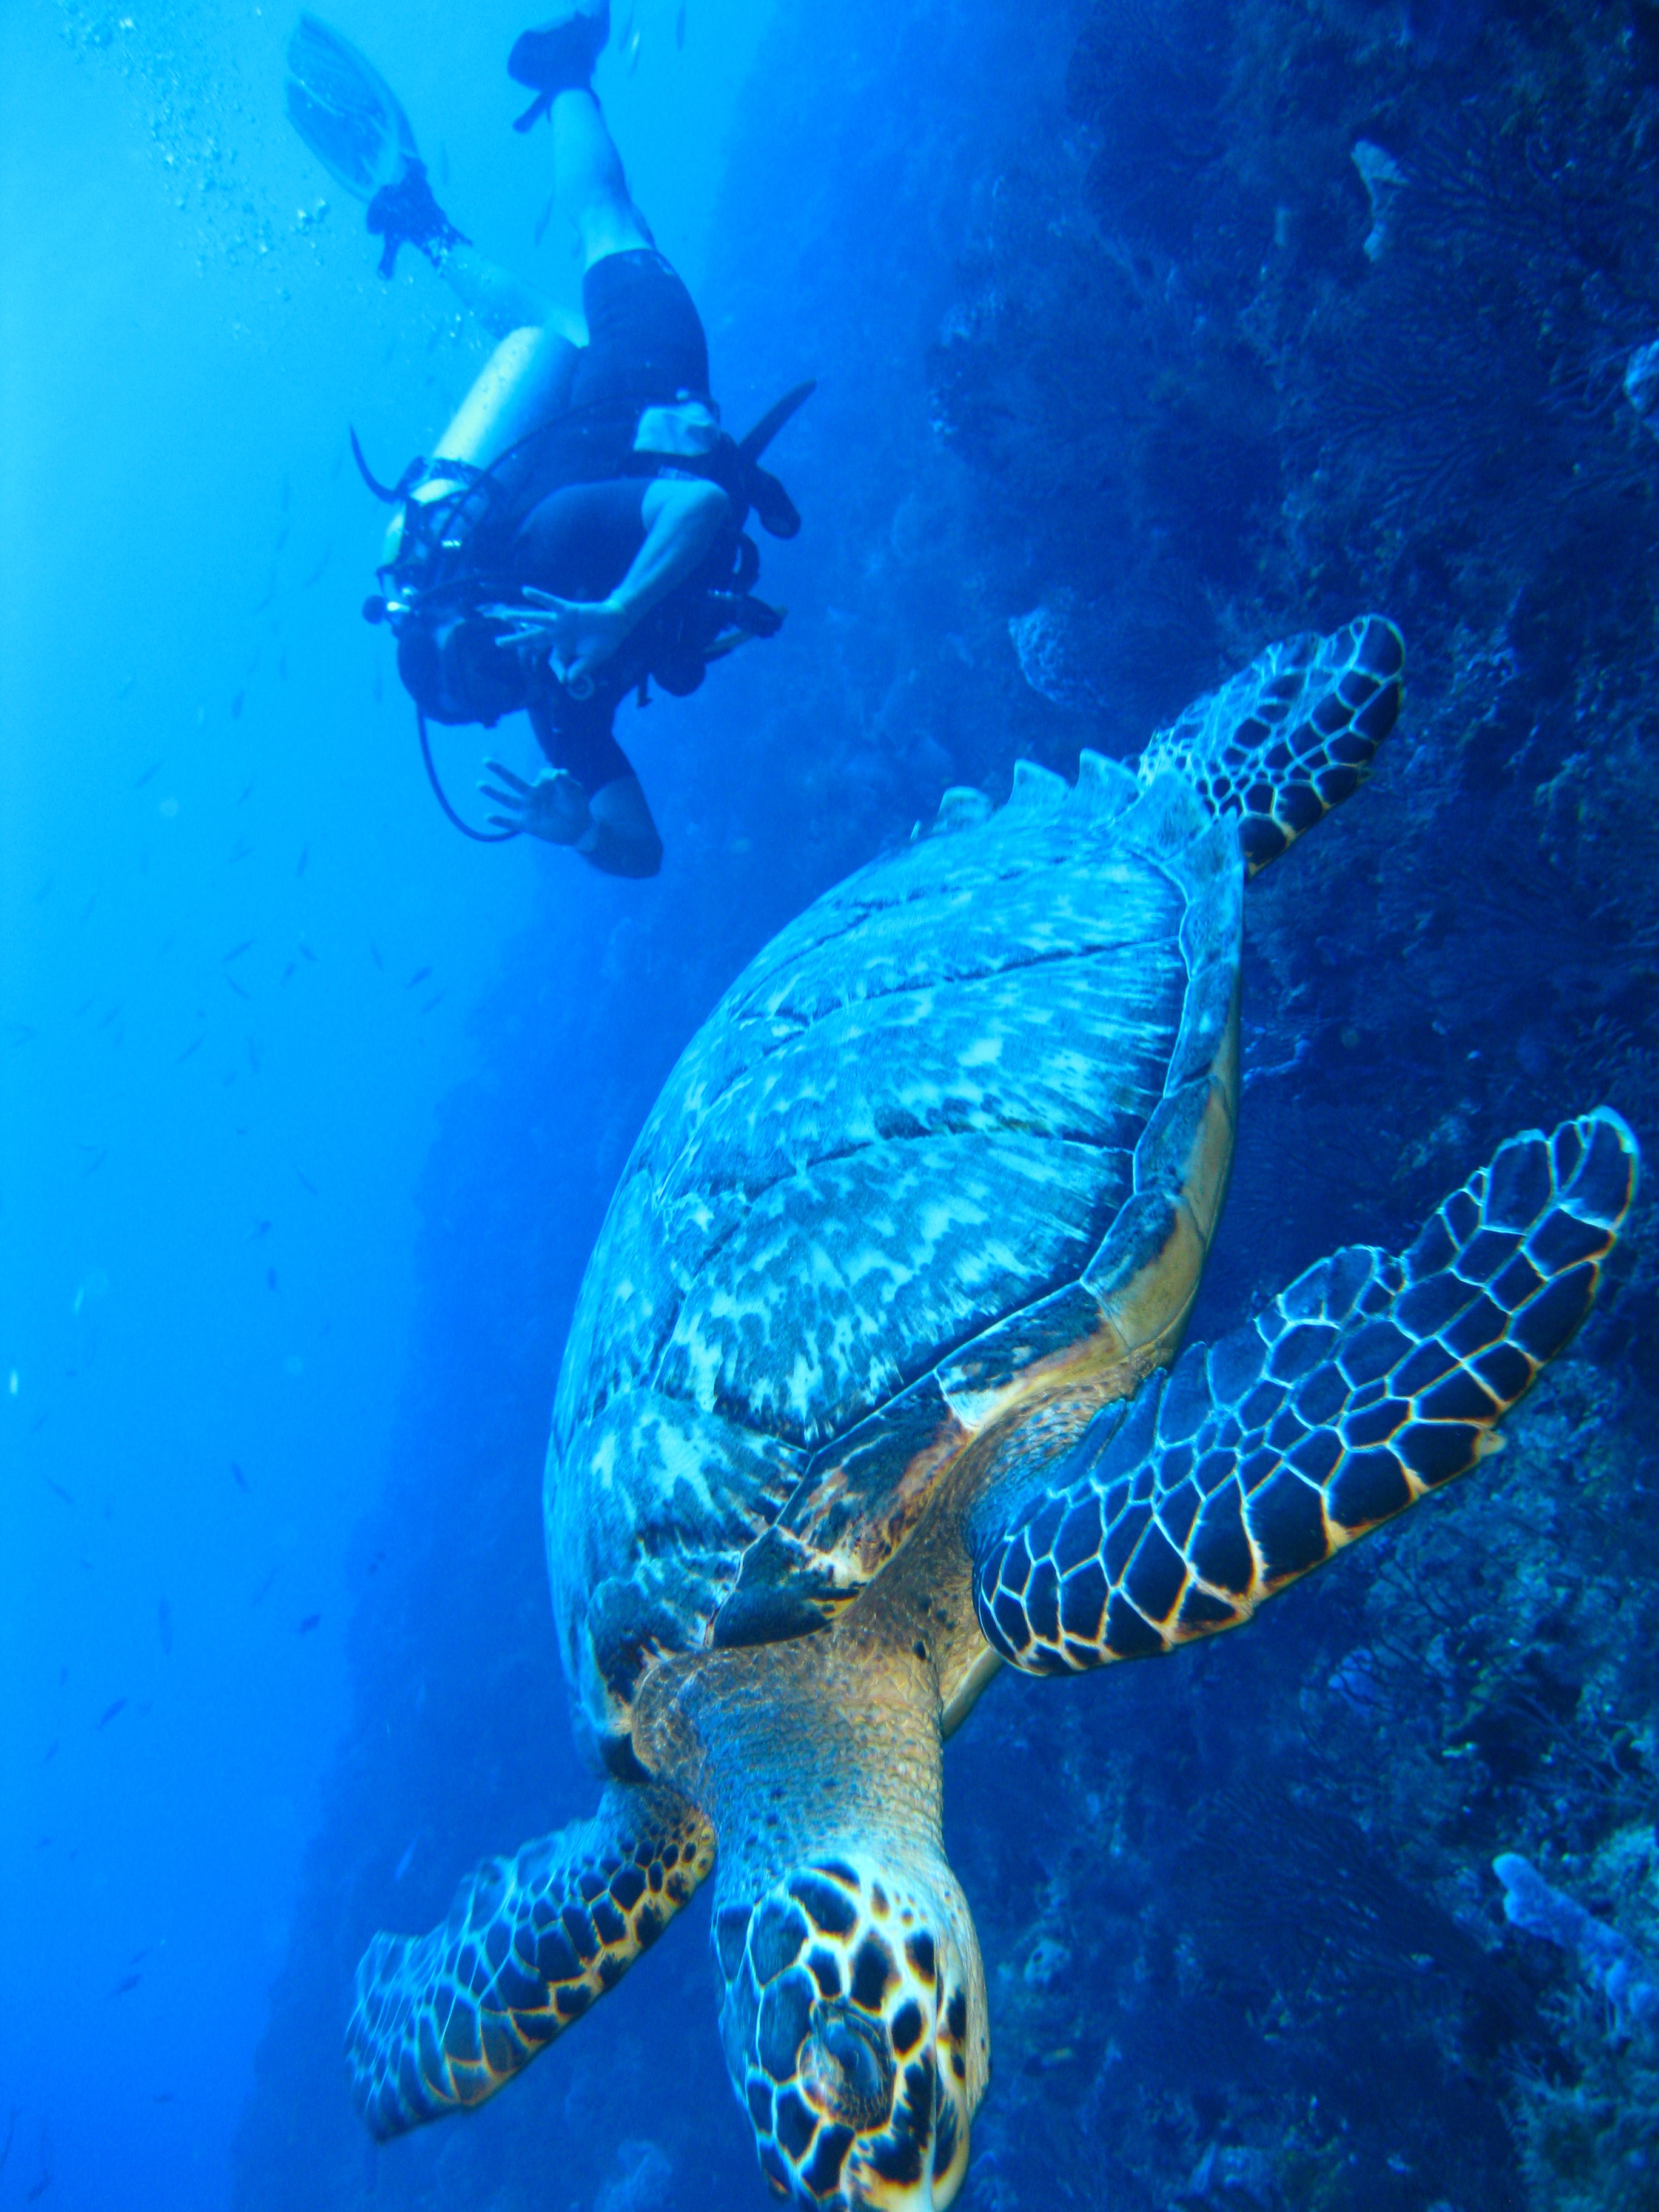
sea, water, nature, ocean, animal, diving, wildlife, underwater, tropical, biology, aquatic, turtle, sea turtle, reptile, fish, coral, reef, dive, aqua, marine, scuba, undersea, tropical fish, loggerhead, marine biology